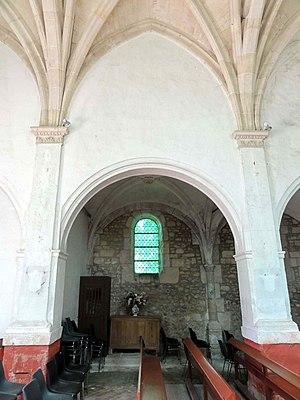
Intérieur de l'église (voir titre).
L'église Saint-Denis est une église catholique paroissiale située à Berville, dans le département du Val-d'Oise, en France. Son histoire reste encore à élucider. L'édifice associe un chœur gothique du XIIIᵉ siècle, austère et non voûté, à un transept et un clocher en bâtière de style flamboyant, et une nef Renaissance avec bas-côté. Comme l'indiquent deux clés de voûte, sa construction date du règne de Henri II. La construction aurait été prise en charge par le seigneur local, René de Bucy, que l'on sait proche d'Anne de Montmorency. C'est vraisemblablement sur cette base que l'on a attribué la nef et son portail occidental, qui a été plaqué devant la façade en 1552, au sculpteur Jean Goujon, architecte du roi impliqué dans le chantier du château d'Écouen. Si le transept et le clocher sont de bon niveau, c'est surtout pour ses parties Renaissance que l'église Saint-Denis est remarquable, car les nefs de style Renaissance sont peu nombreuses dans le Vexin. L'église est classée aux monuments historiques depuis 1920. Elle est aujourd'hui affiliée à la paroisse d'Avernes et Marines, et les célébrations eucharistiques s'y limitent à deux messes dominicales par an.